National Monument (Indonesia)

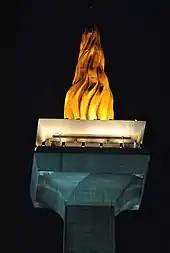
Monas observation deck crowned with gold-coated flame of independence

In the outer yard surrounding Monas there are reliefs of Indonesian history. The story begins in the northeastern corner and describes events during eras such as the Singhasari and Majapahit empires. The reliefs extend along the four walls showing the European colonialization of the Indonesian archipelago, various popular local uprisings, modern Indonesian organizations in the early 20th century, the Japanese occupation in World War II, the Proclamation of Independence, and post-independence developments. The reliefs were made from molded cement although several of the statues are damaged and have decayed due to weathering.